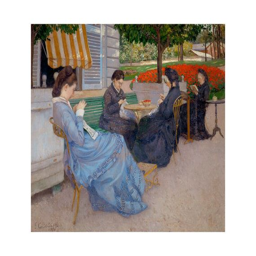
group portrait in the ladies knitting beautiful fine art print in choice of sizes